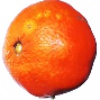
Label: clementine